Women in the Crusades

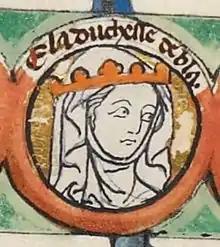
Portrait of Adela of Normandy

Shajar al-Durr, Sultan of Egypt during the Seventh Crusade. As wife of sultan As-Salih Ayyub, who had become gravely ill, Shajar helped organize the defenses of Egypt. After the sultan's death, the army supported her in becoming the first female sultan. Shajar's forces defeated the leader of the crusade, Louis IX of France, at Damietta. The Caliph al-Musta'sim in Baghdad refused to allow her the throne and installed the Mamluk Izz al-Din Aybak in her place. Shajar married Aybak and ruled with him for seven years. Unsure of her position, Shajar had him murdered by her servants; subsequently, she was stripped and beaten to death by the servants of Aybak's 15-year-old son and former wife. Thrown naked from the top of the Red Tower, she lay in the surrounding moat for three days until finally being buried in a tomb near the Mosque of Ibn Tulun.